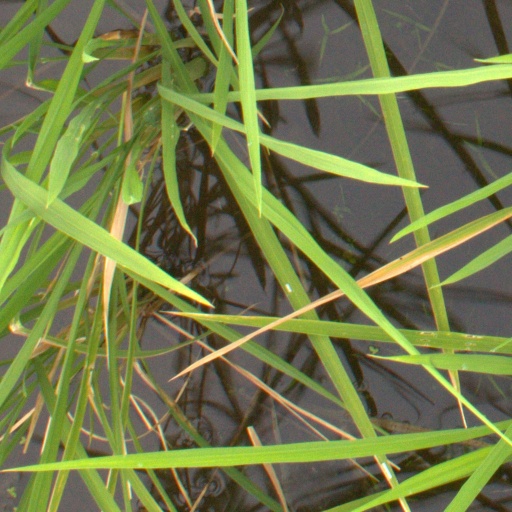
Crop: rice